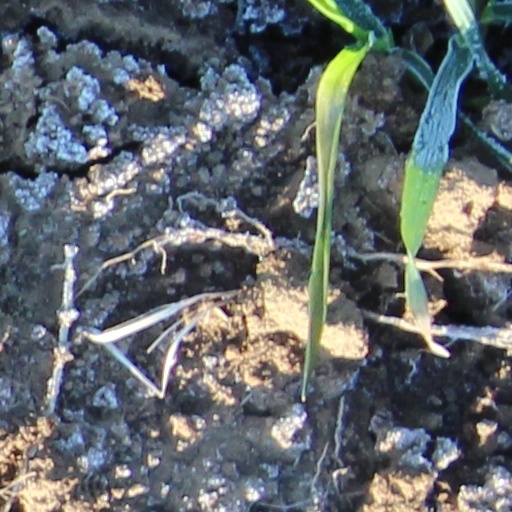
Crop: wheat